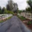
Label: road